List of Rhea Mitchell performances

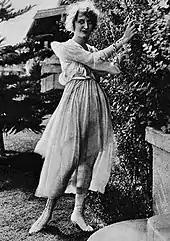
Mitchell in 1920

Rhea Mitchell was an American actress and writer who came to prominence during the silent film era, appearing in numerous pictures in the early-1910s. Her first major featured role was in Reginald Barker's Western "On the Night Stage" (1915), followed by a supporting part in Barker's "The Devil", adapted by Thomas Ince (also 1915). The same year, she had a supporting role in the serial film "The Diamond from the Sky", co-starring with Lottie Pickford.